Xavier Gonzalez

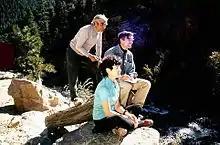
Gonzales at left, with Chris Karras and Ethel Edwards.

Xavier Gonzalez (1898–1993) was an American artist. He was born in Almeria, Spain. He lived in Argentina and Mexico for some time, and was planning on becoming an engineer in a gold mine. In 1925, he immigrated to the United States.